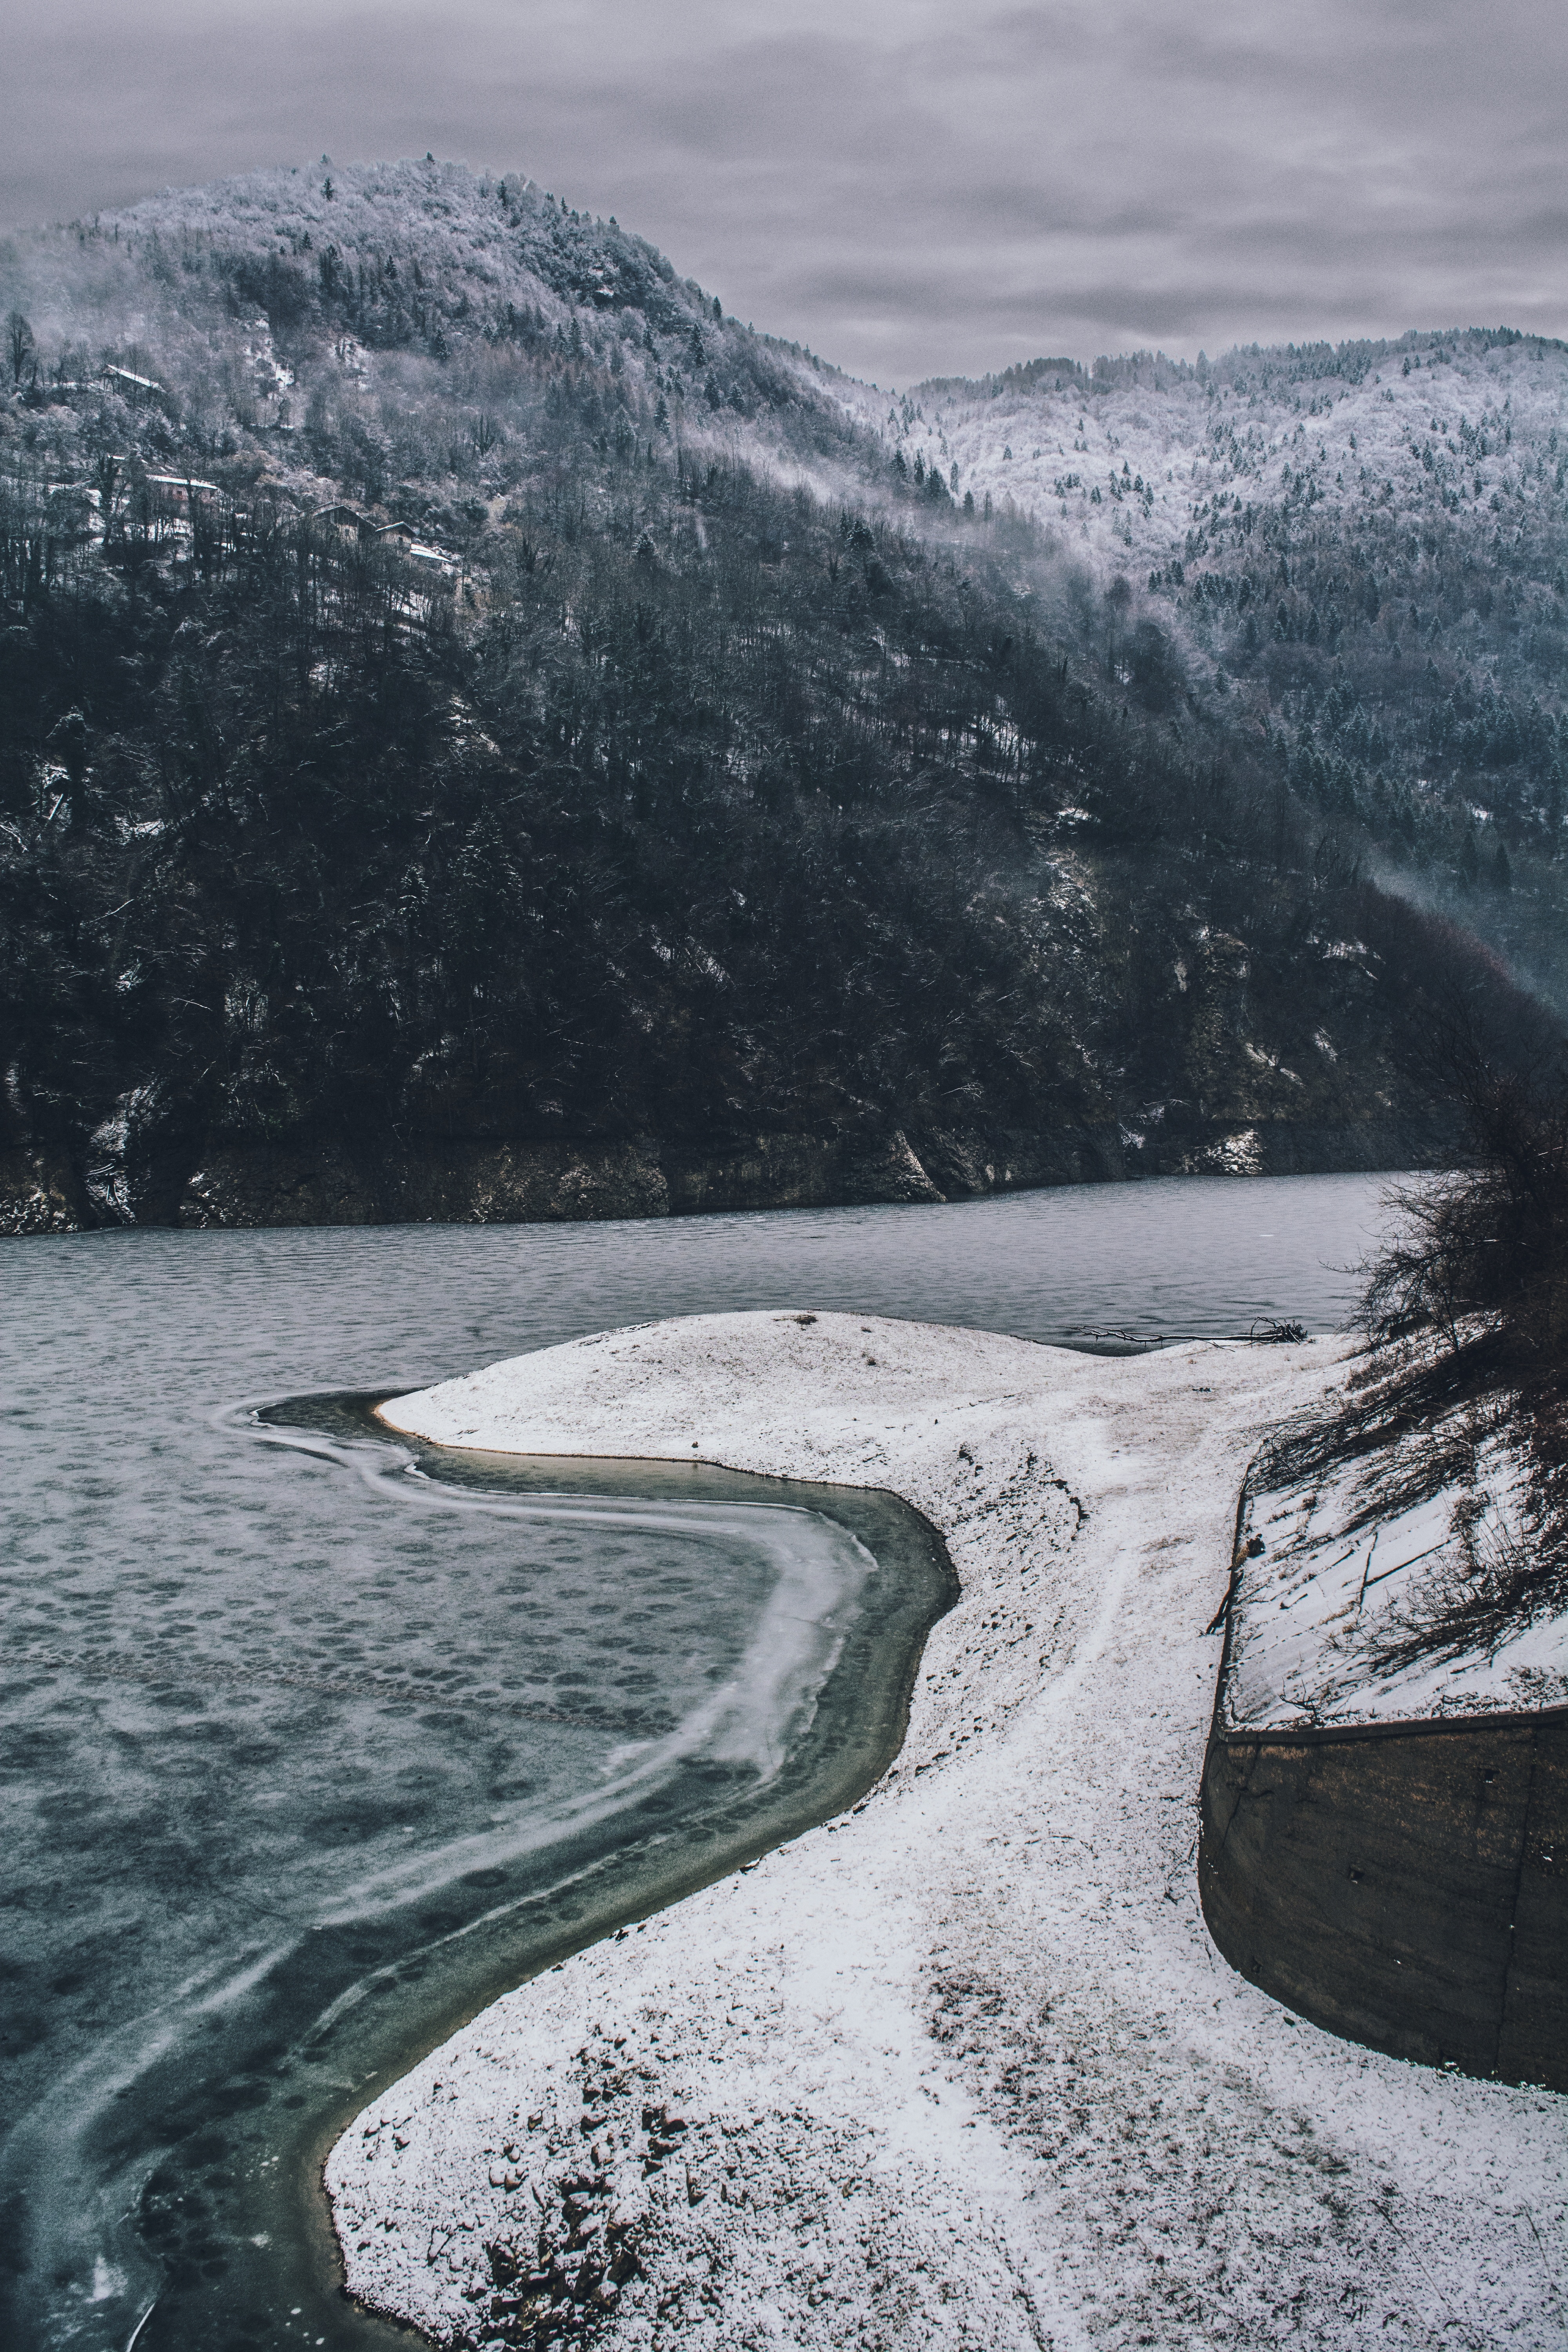
landscape, sea, coast, water, nature, forest, ocean, mountain, snow, cold, winter, white, shore, wave, lake, river, ice, color, weather, italy, frozen, blue, arctic, trees, woods, vertical, loch, was, the clouds, atmospheric phenomenon, glacial landform, wind wave